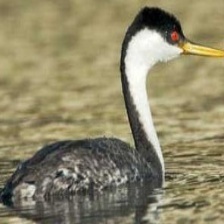
Species: CLARKS GREBE
Scientific name: AECHMOPHORUS CLARKII